Herb Edelman

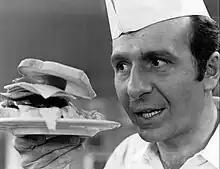
Edelman as Bert on "The Good Guys", 1969

Herbert "Herb" Edelman (November 5, 1933 – July 21, 1996) was an American comedian, and actor of stage, film and television. He was twice nominated for an Emmy Award for his television work. His best-known role was as Stanley Zbornak, the ex-husband of Dorothy Zbornak (played by Bea Arthur) on "The Golden Girls". He also had a recurring role on the 1980s medical drama "St. Elsewhere".